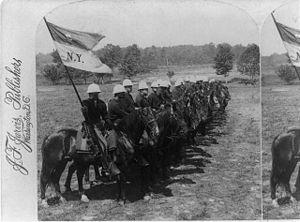
Dans le domaine militaire, un volontaire est une personne s'inscrivant de son plein gré, souvent par conviction, dans un service militaire, sans être un mercenaire ou membre d'un pays étranger.